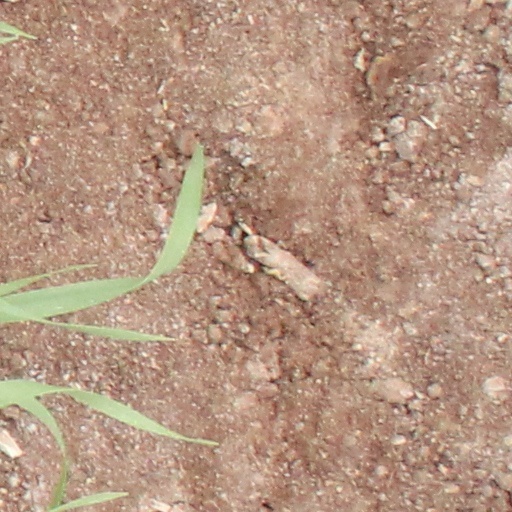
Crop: wheat